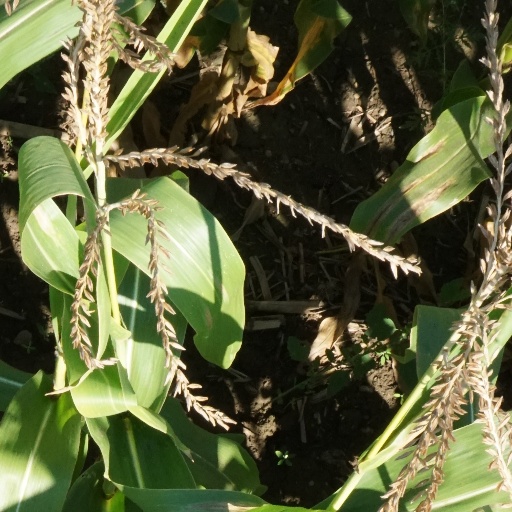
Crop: maize; corn